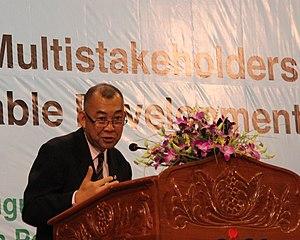
Norodom Sirivudh né le 8 juin 1951 à Phnom Penh est un homme politique cambodgien, ministre des affaires étrangères de 1993 à 1994. Il est fils du roi Norodom Suramarit et demi-frère du roi Norodom Sihanouk.